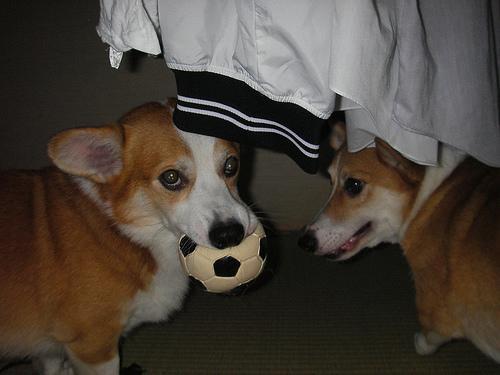
Pembroke